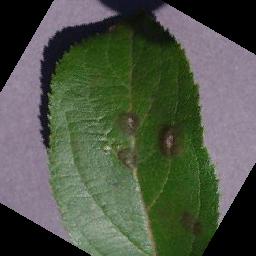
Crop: apple
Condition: scab